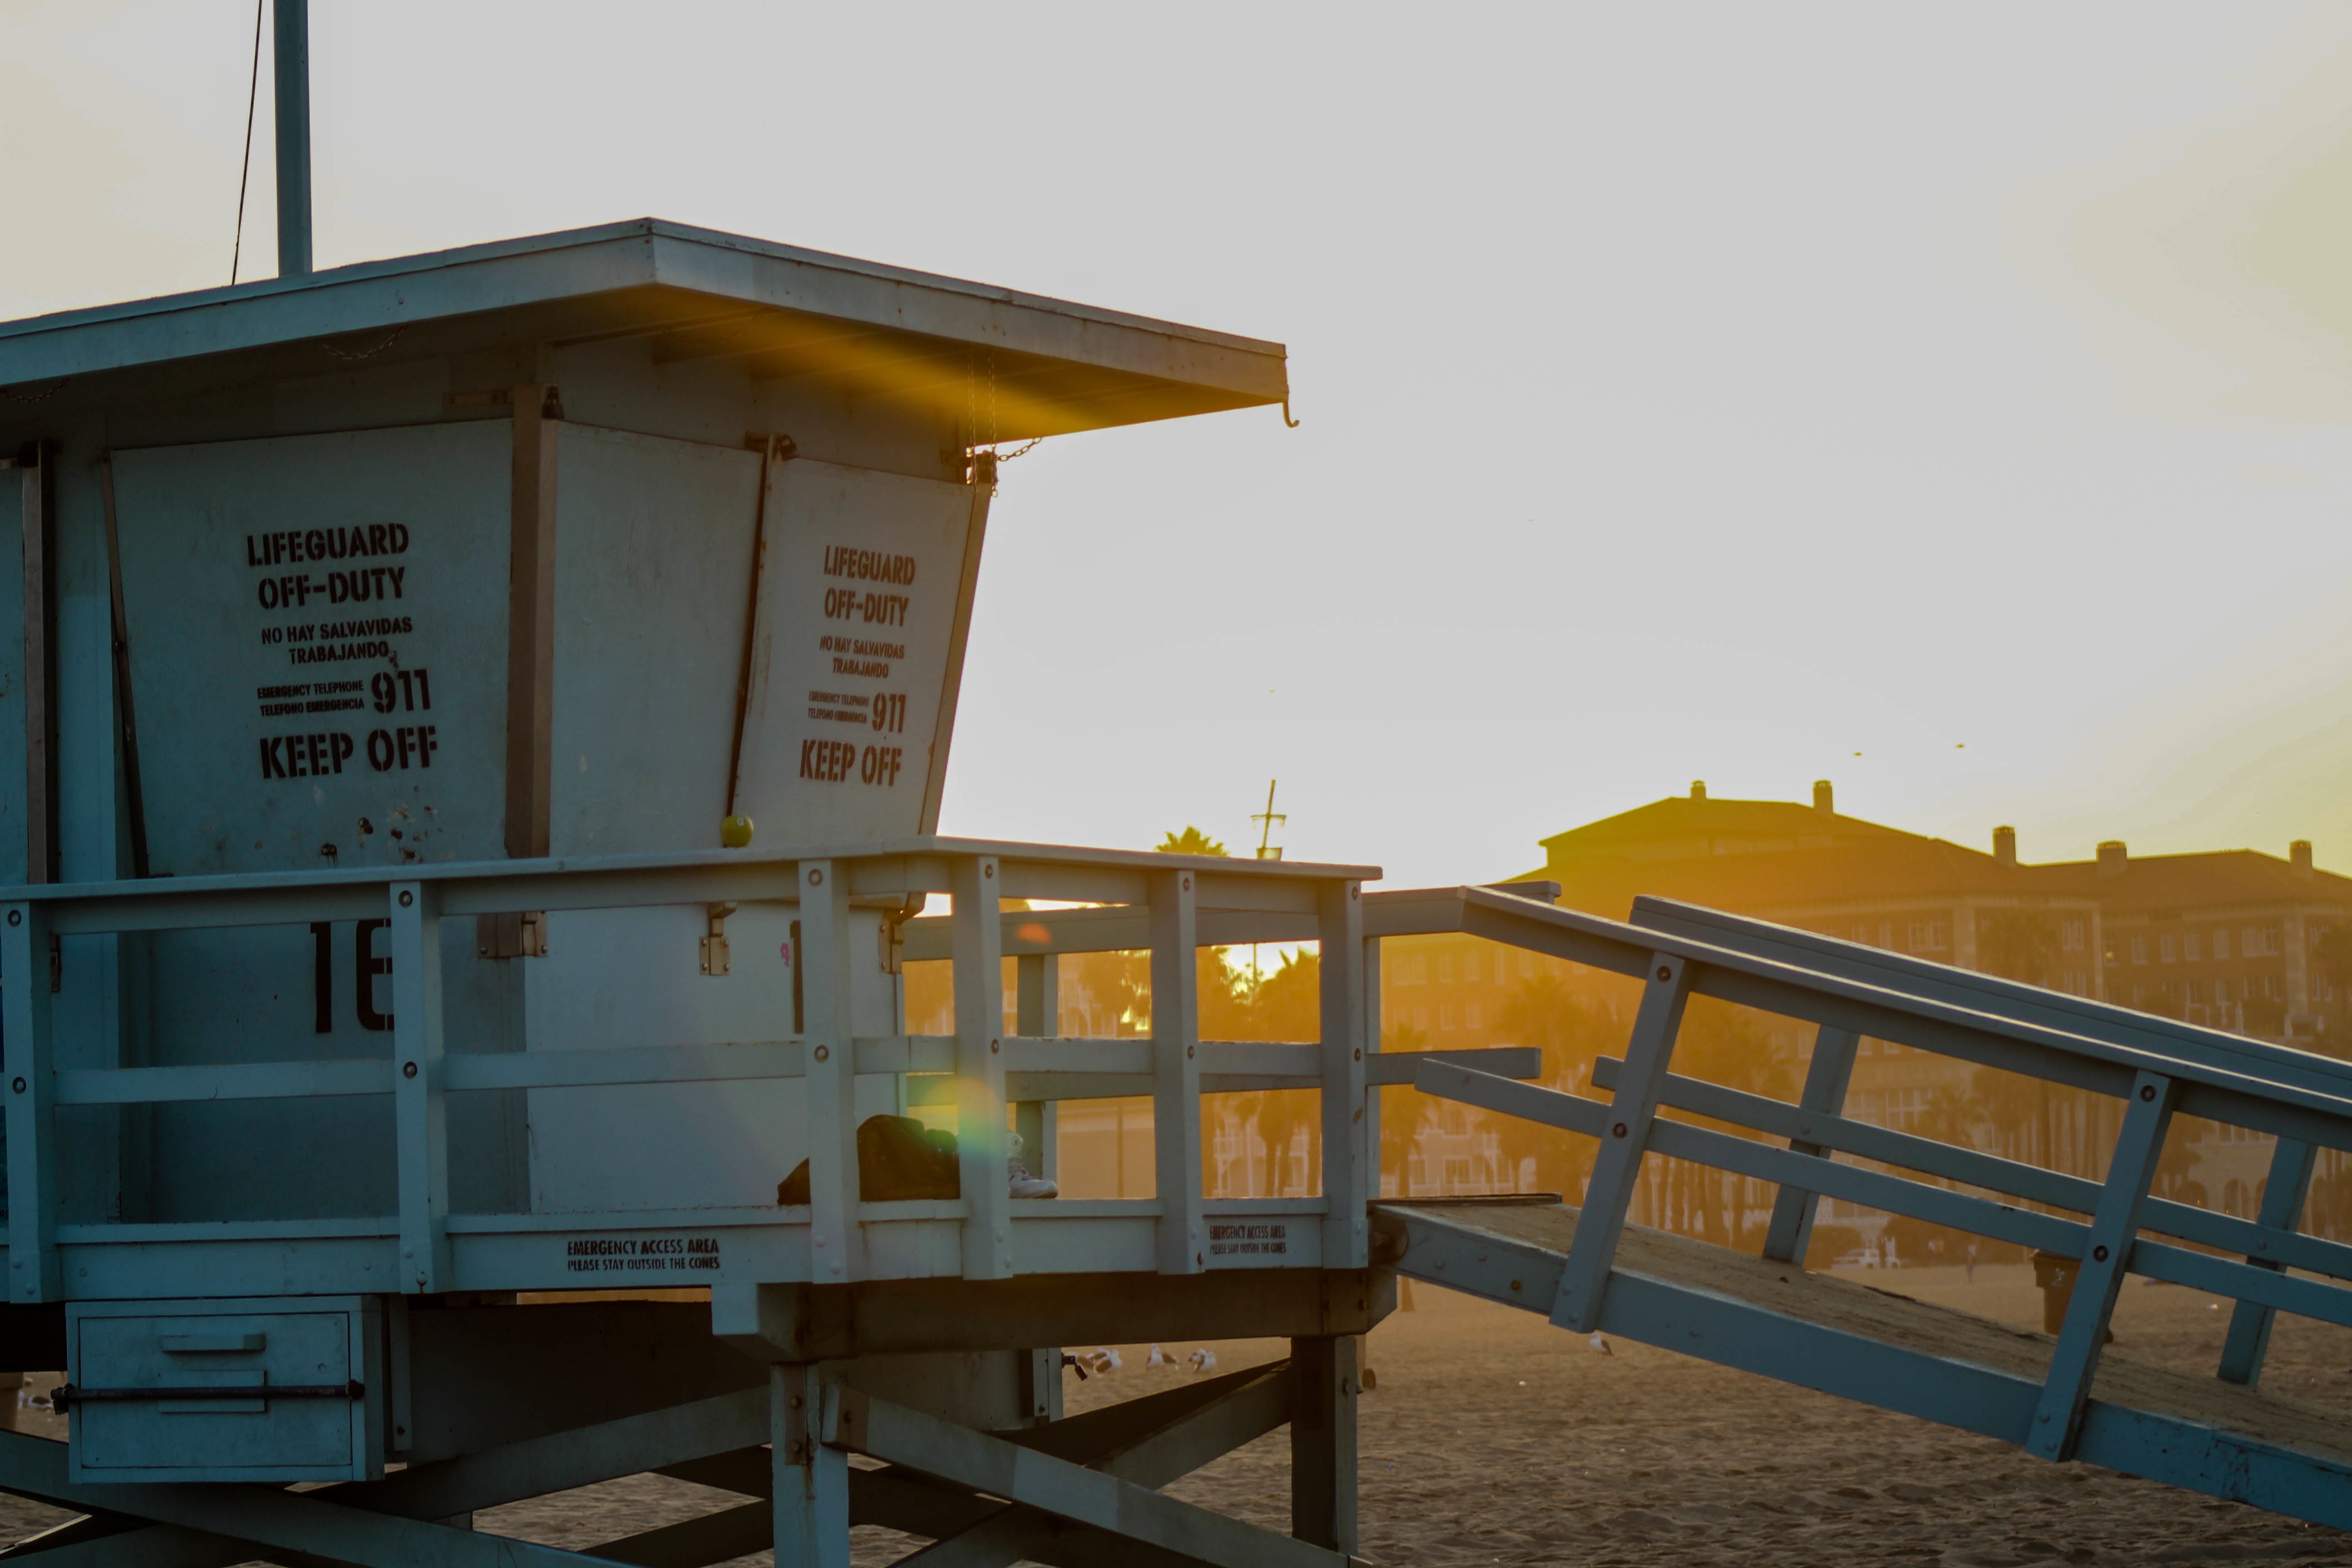
architecture, wood, house, home, cottage